Antonio Rosetti

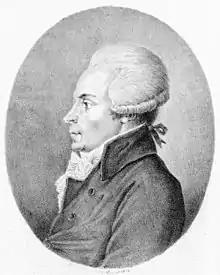
Antonio Rosetti

Francesco Antonio Rosetti (c. 1750 – 30 June 1792) was a classical era composer and double bass player, and was a contemporary of Haydn and Mozart. There is considerable confusion regarding his name. The occasional mention of a supposed, but non-existent, "Antonio Rosetti born 1744 in Milan", is due to an error by Ernst Ludwig Gerber in a later edition of his "Tonkünstler-Lexikon" having mistaken Rosetti for an Italian in the first edition of his own Lexikon, and therefore including Rosetti twice - once as an Italian, once as a German-Czech. Many sources claim that he was born Franz Anton Rösler, and changed his name to an Italianate form by 1773, but according to a 1792 article by Heinrich Phillip Bossler, who knew Rosetti personally, he was named Rosetti from his birth.